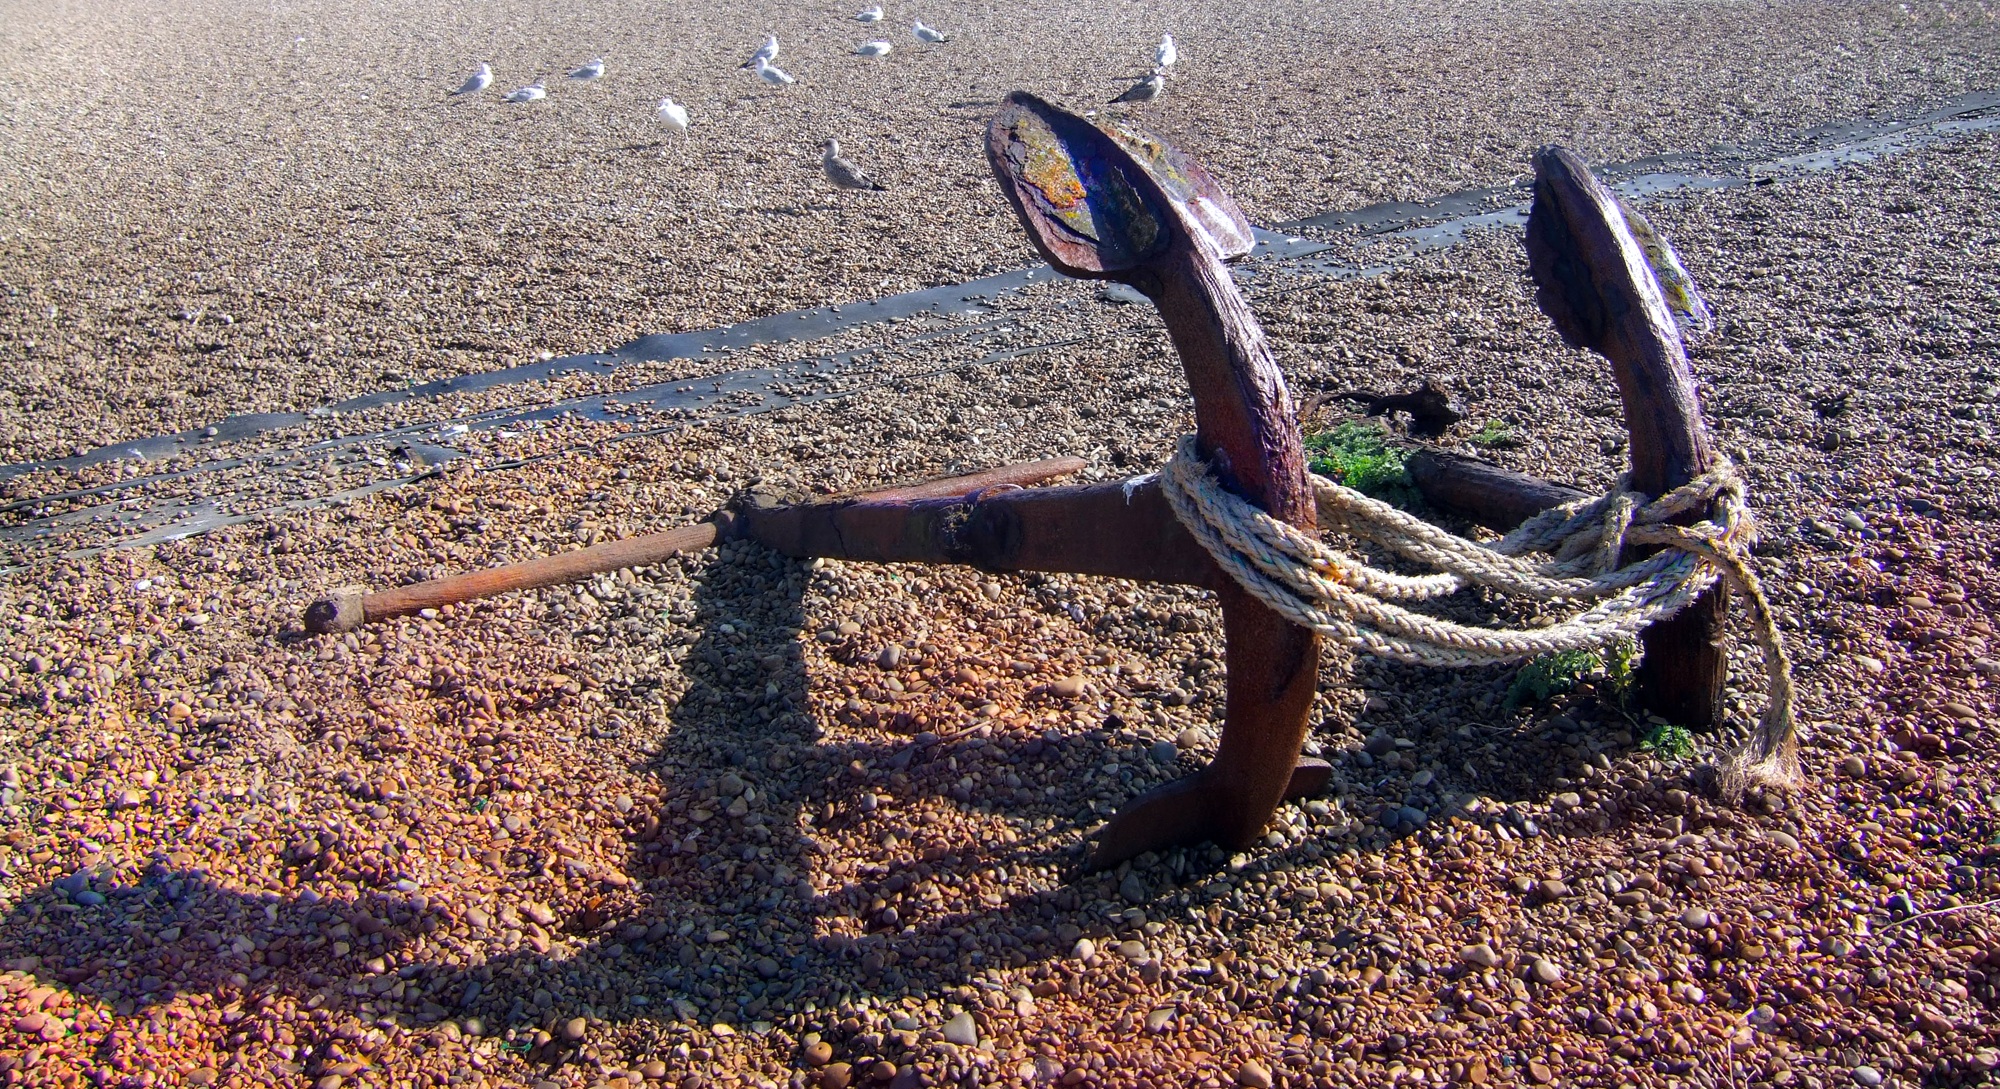
beach, sea, coast, sand, shore, soil, material, shingle, anchor, suffolk, aldeburgh